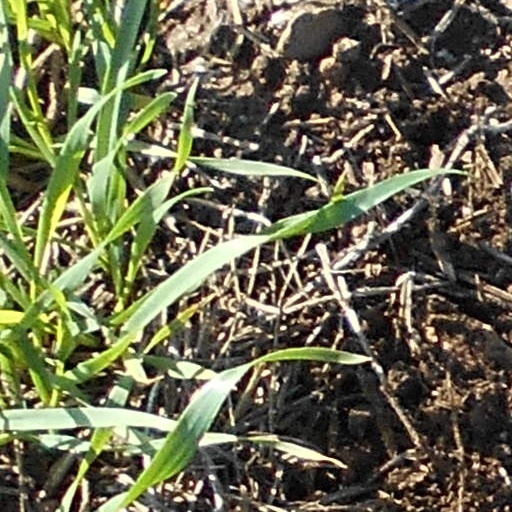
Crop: wheat